Foolproof (film)

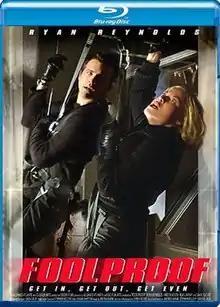
Theatrical release poster

Foolproof is a 2003 Canadian heist film directed by William Phillips and starring Ryan Reynolds, David Suchet, Kristin Booth, Joris Jarsky, and James Allodi.